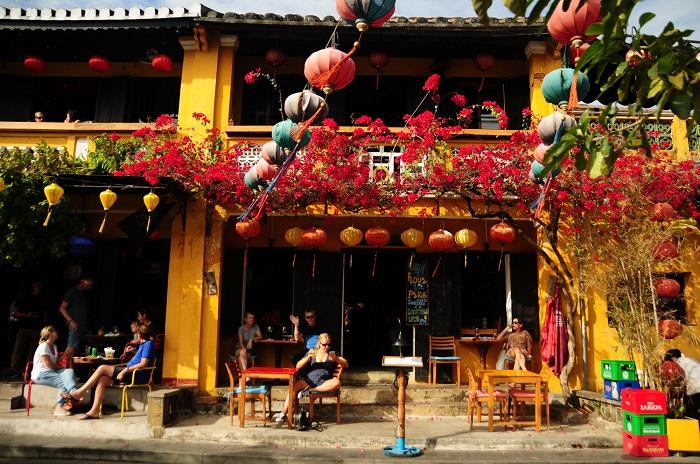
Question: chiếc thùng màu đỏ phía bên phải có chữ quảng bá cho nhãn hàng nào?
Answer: bia sài gòn